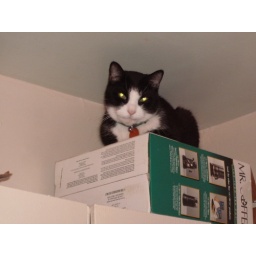
Here is lucky sitting on a box above the kitchen cupboard